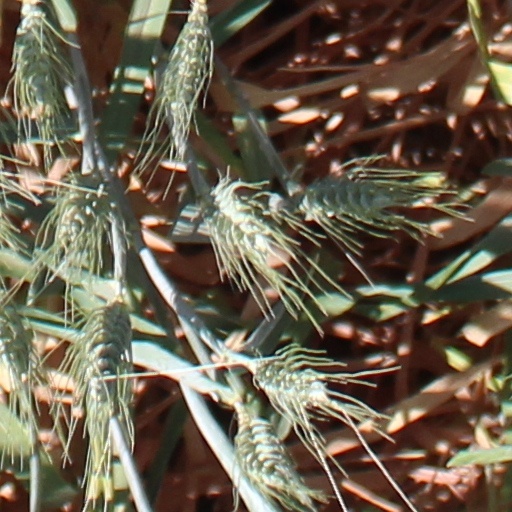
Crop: wheat